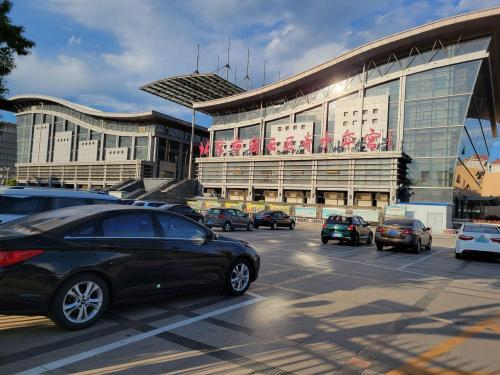
地标名称：密云青少年宫
所在城市：北京市·密云区